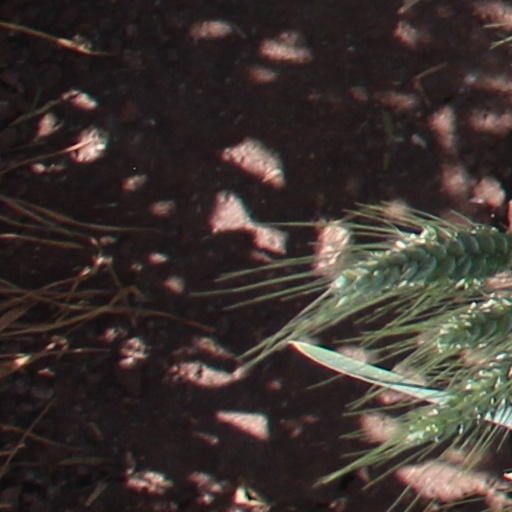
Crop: wheat